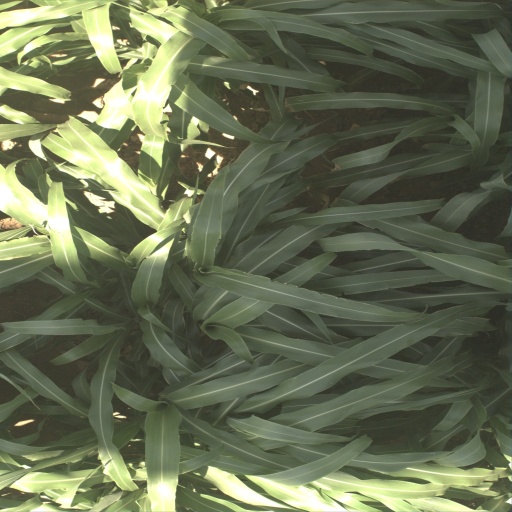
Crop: sorghum